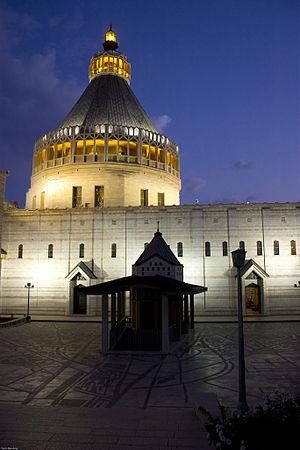
La Basilique de l'Annonciation à Nazareth, Israël. [Basilika nazareth Official Website - http://www.basilicanazareth.org]
La basilique de l'Annonciation est une basilique catholique érigée au milieu du XXᵉ siècle à Nazareth au nord d'Israël, sur le site que la tradition chrétienne catholique, depuis l'époque byzantine, a associé à celui de l'apparition de l'archange Gabriel à Marie. La tradition chrétienne orthodoxe situe l'événement dans l'église Saint-Gabriel à l'emplacement de la fontaine de Marie.